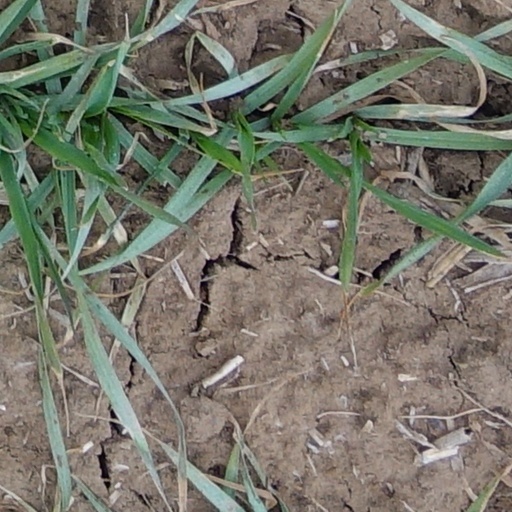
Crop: wheat